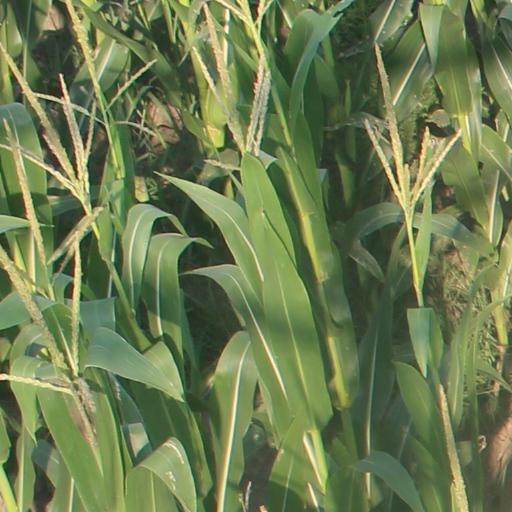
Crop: maize; corn